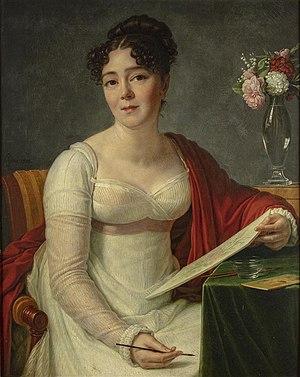
Portrait présumé d'Anne-Ernestine Panckoucke (1784-1860), née Désormeaux
Charles-Louis-Fleury Panckoucke, né le 26 décembre 1780 à Paris et mort le 11 juillet 1844 à Meudon, est un écrivain, imprimeur-libraire et éditeur français, fils de Charles-Joseph Panckoucke.